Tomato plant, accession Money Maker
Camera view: bottom (45 deg); turntable rotation: 30 degrees
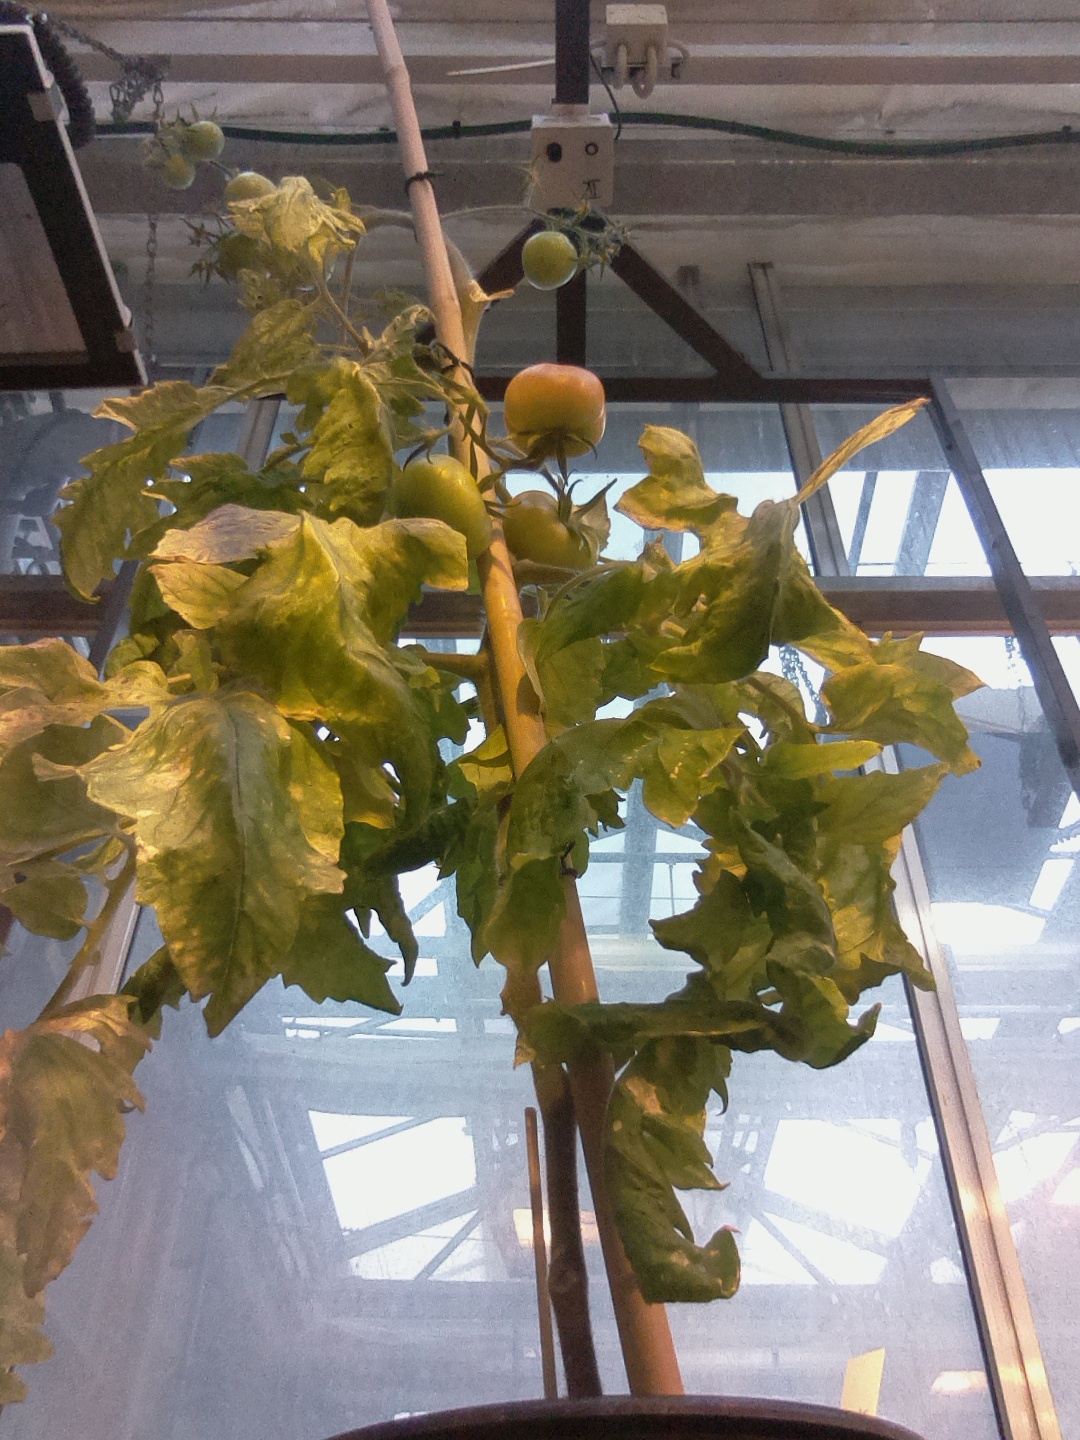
BBCH growth stage 80: fruits start showing typical ripe color (orange -> red)